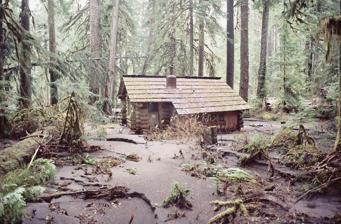
Building: Ipsut Creek Patrol Cabin
Country: United States of America
Year built: 1933
United States historic place United States historic place Ipsut Creek Patrol Cabin U.S. National Register of Historic Places Invalid designation Ipsut Creek Patrol Cabin following the flood of 2006 Show map of Washington (state) Show map of the United States Nearest city Carbon River Entrance, Washington Coordinates 46°58′40″N 121°49′54″W / 46.97778°N 121.83167°W / 46.97778; -121.83167 Area less than one acre Built 1933 Architectural style Rustic style MPS Mt. Rainier National Park MPS NRHP reference No. 91000181 Added to NRHP March 13, 1991 The Ipsut Creek Patrol Cabin was built by the United States National Park Service in 1933 in Mount Rainier National Park to house backcountry rangers. The log cabin resembles other cabins at Huckleberry Creek , Lake James and Three Lakes, all built to standard plans from the Park Service Branch of Plans and Designs, supervised by Acting Chief Architect W.G. Carnes. The cabin is approximately 24 feet (7.3 m) by 14 feet (4.3 m), with a lean-to storage shed to the rear. The cabin was added to the National Register of Historic Places on March 13, 1991. It is part of the Mount Rainier National Historic Landmark District , which encompasses the entire park and which recognizes the park's inventory of Park Service-designed rustic architecture. References